Fort Worth Botanic Garden

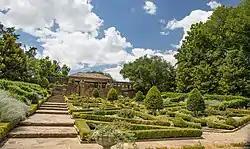
Rose Ramp and Shelter House

The Fort Worth Botanic Garden is a botanical garden located in the cultural district of Fort Worth, Texas. Established in 1934, the garden is the oldest major botanic garden in Texas and was added to the National Register of Historic Places in 2009.